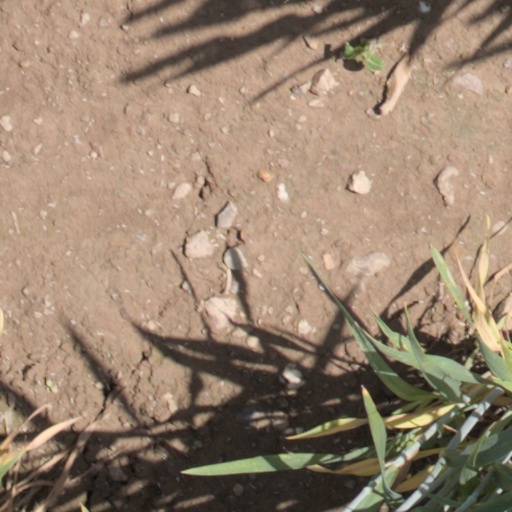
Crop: wheat